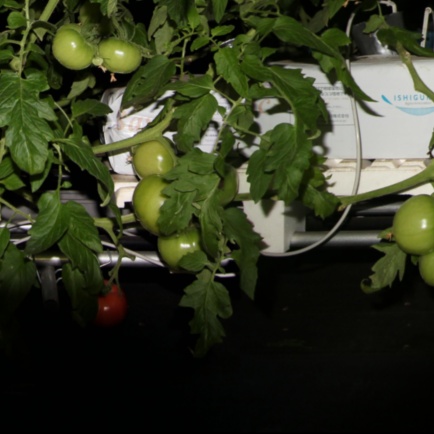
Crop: tomato